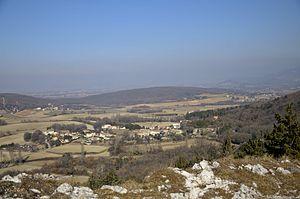
vue du château sur le village
Rochefort-en-Valdaine est une commune française située dans le département de la Drôme en région Auvergne-Rhône-Alpes. Située dans la vallée du Rhône, l'histoire du village remonte au Moyen Âge lorsque les habitants de la région viennent se regrouper autour des murailles du château, dont les fondations remontent au Xᵉ siècle, et qui appartenait à la branche aînée de la famille du Puy-Montbrun, qui fut impliquée dans les guerres de religion. Aujourd'hui le village vit principalement de la culture de céréales et de lavande, de l'élevage ovin.